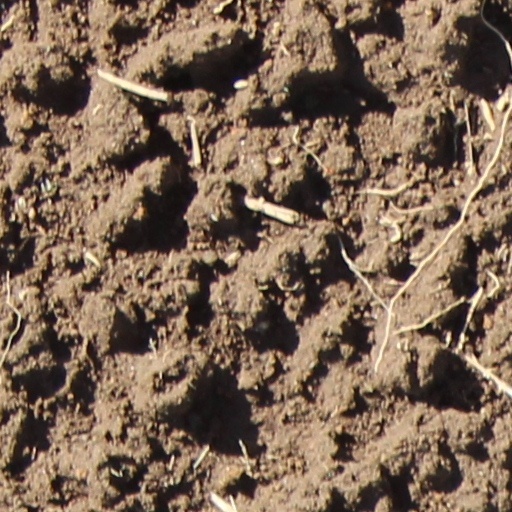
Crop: wheat